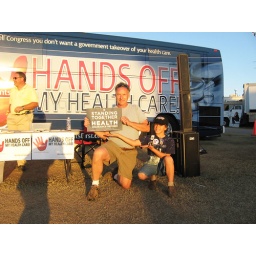
Our silent protest against Dick Armey and his &amp;quot;caught red handed stealing health care reform&amp;quot; bus tour.